Vesselowskya rubifolia

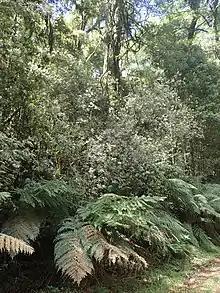
Habit in New England National Park

Vesselowskya rubifolia, commonly known as southern marara, red ash, mountain marara or Dorrigo southern marara, is a species of flowering plant in the family Cunoniaceae. It has a restricted distribution in eastern New South Wales, Australia. It is a shrub or small tree with compound leaves with three or five leaflets with serrated edges, and small whitish flowers arranged along a raceme.